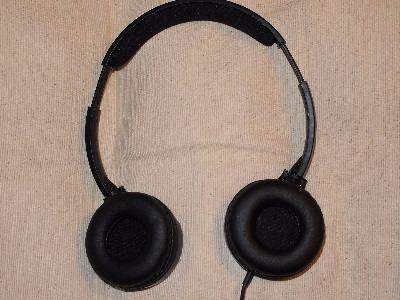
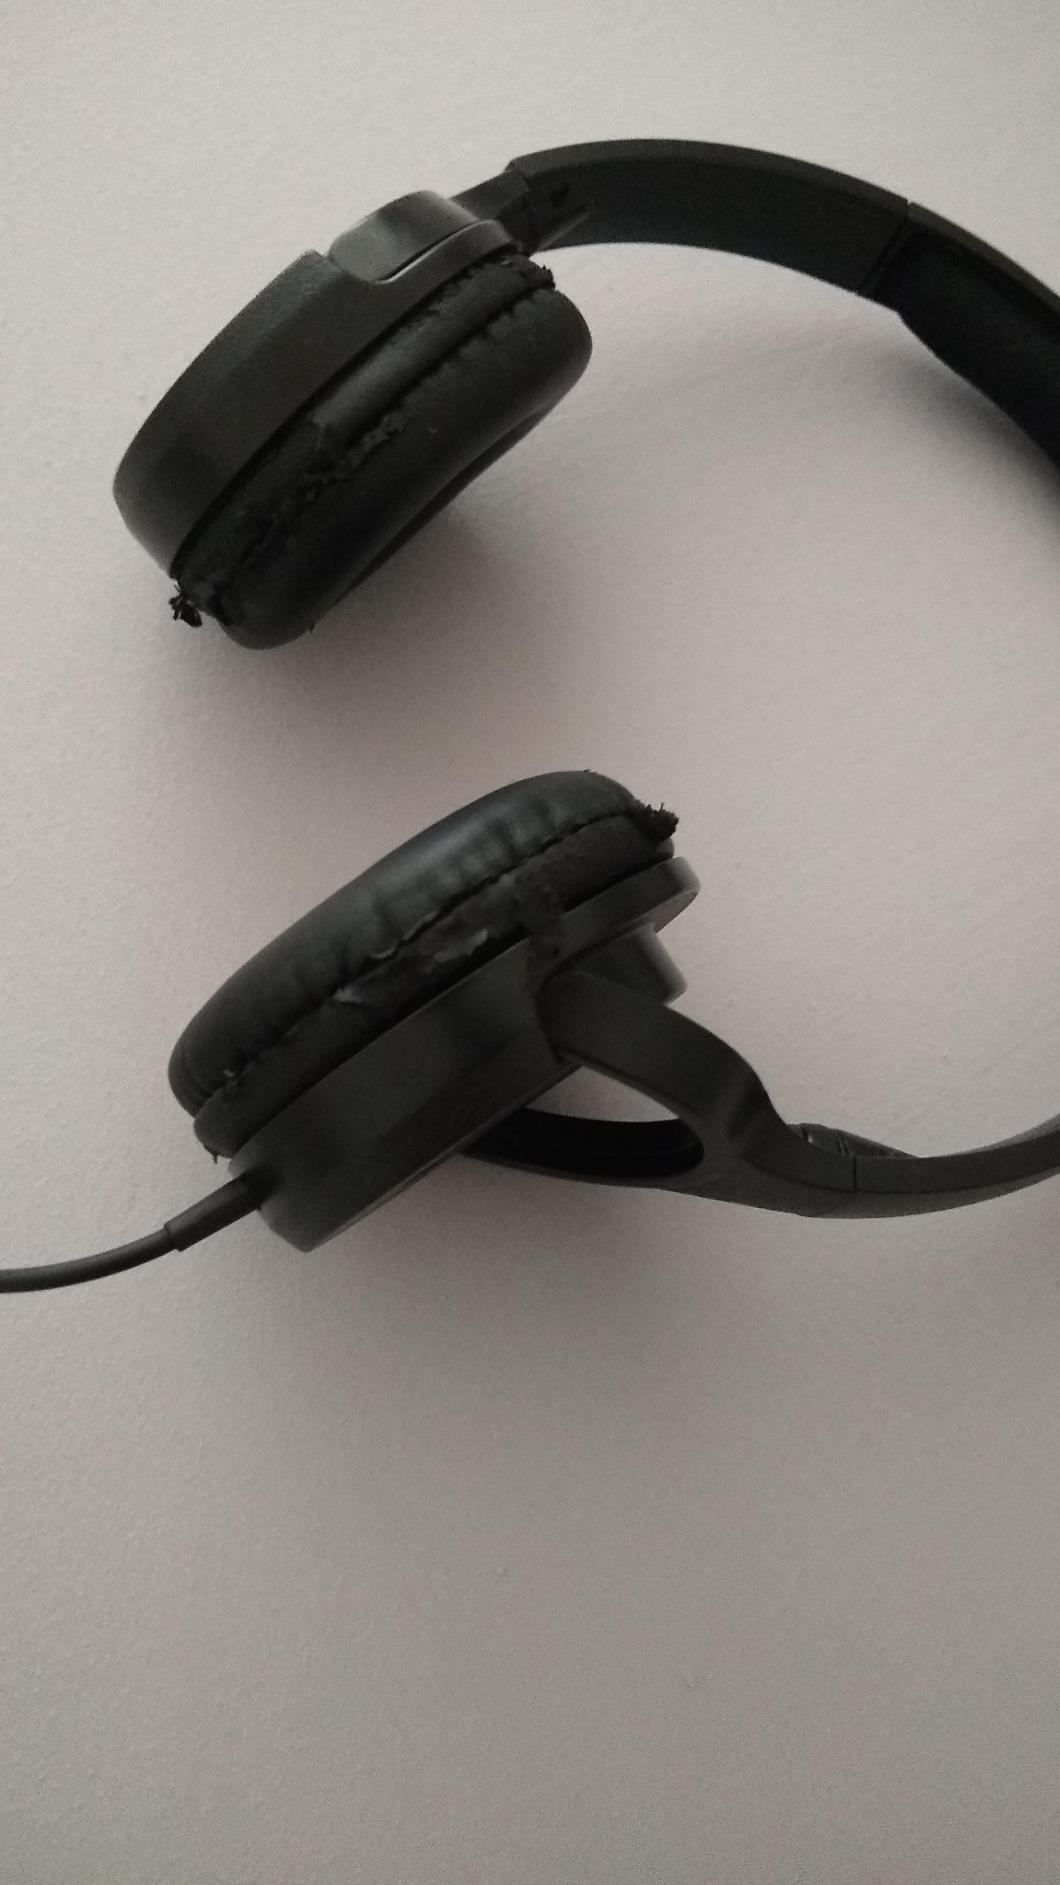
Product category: headphones
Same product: yes